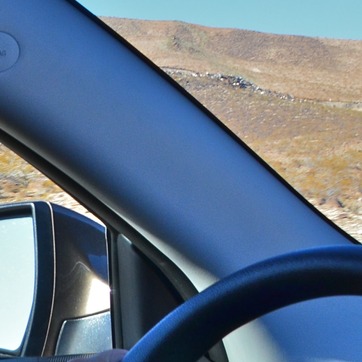
Material: plastic